Little White Dove

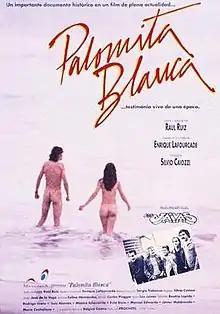
Film poster

Little White Dove is a 1973 Chilean teen dramedy film directed by Raúl Ruiz. It is loosely based on the bestselling 1971 teen novel "Palomita Blanca" by Enrique Lafourcade. As a result of the 1973 Chilean coup d'état and military dictatorship (1973–1990), the film was presumed lost for many years and not released until 1992.